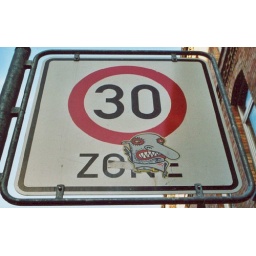
a street sign outside of my favorite bar, just around the corner, ca. april 2005